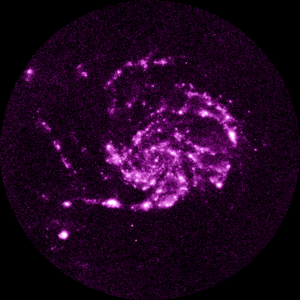
L’astronomie dans l'ultraviolet, désignée également aussi sous le terme astronomie en ultraviolet, fait référence aux observations d'objets célestes aux longueurs d'onde correspondant à l'ultraviolet, c'est-à-dire à un rayonnement électromagnétique compris entre ~ 100 et 3200 Å, en deçà on entre dans le domaine de l'astronomie en rayons X et de l'astronomie gamma. La lumière de ces longueurs étant absorbée par l'atmosphère de la Terre, les observations de ces longueurs d'onde se font donc depuis la haute atmosphère ou depuis l'espace.